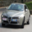
Label: automobile